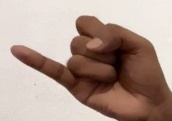
ASL sign: J